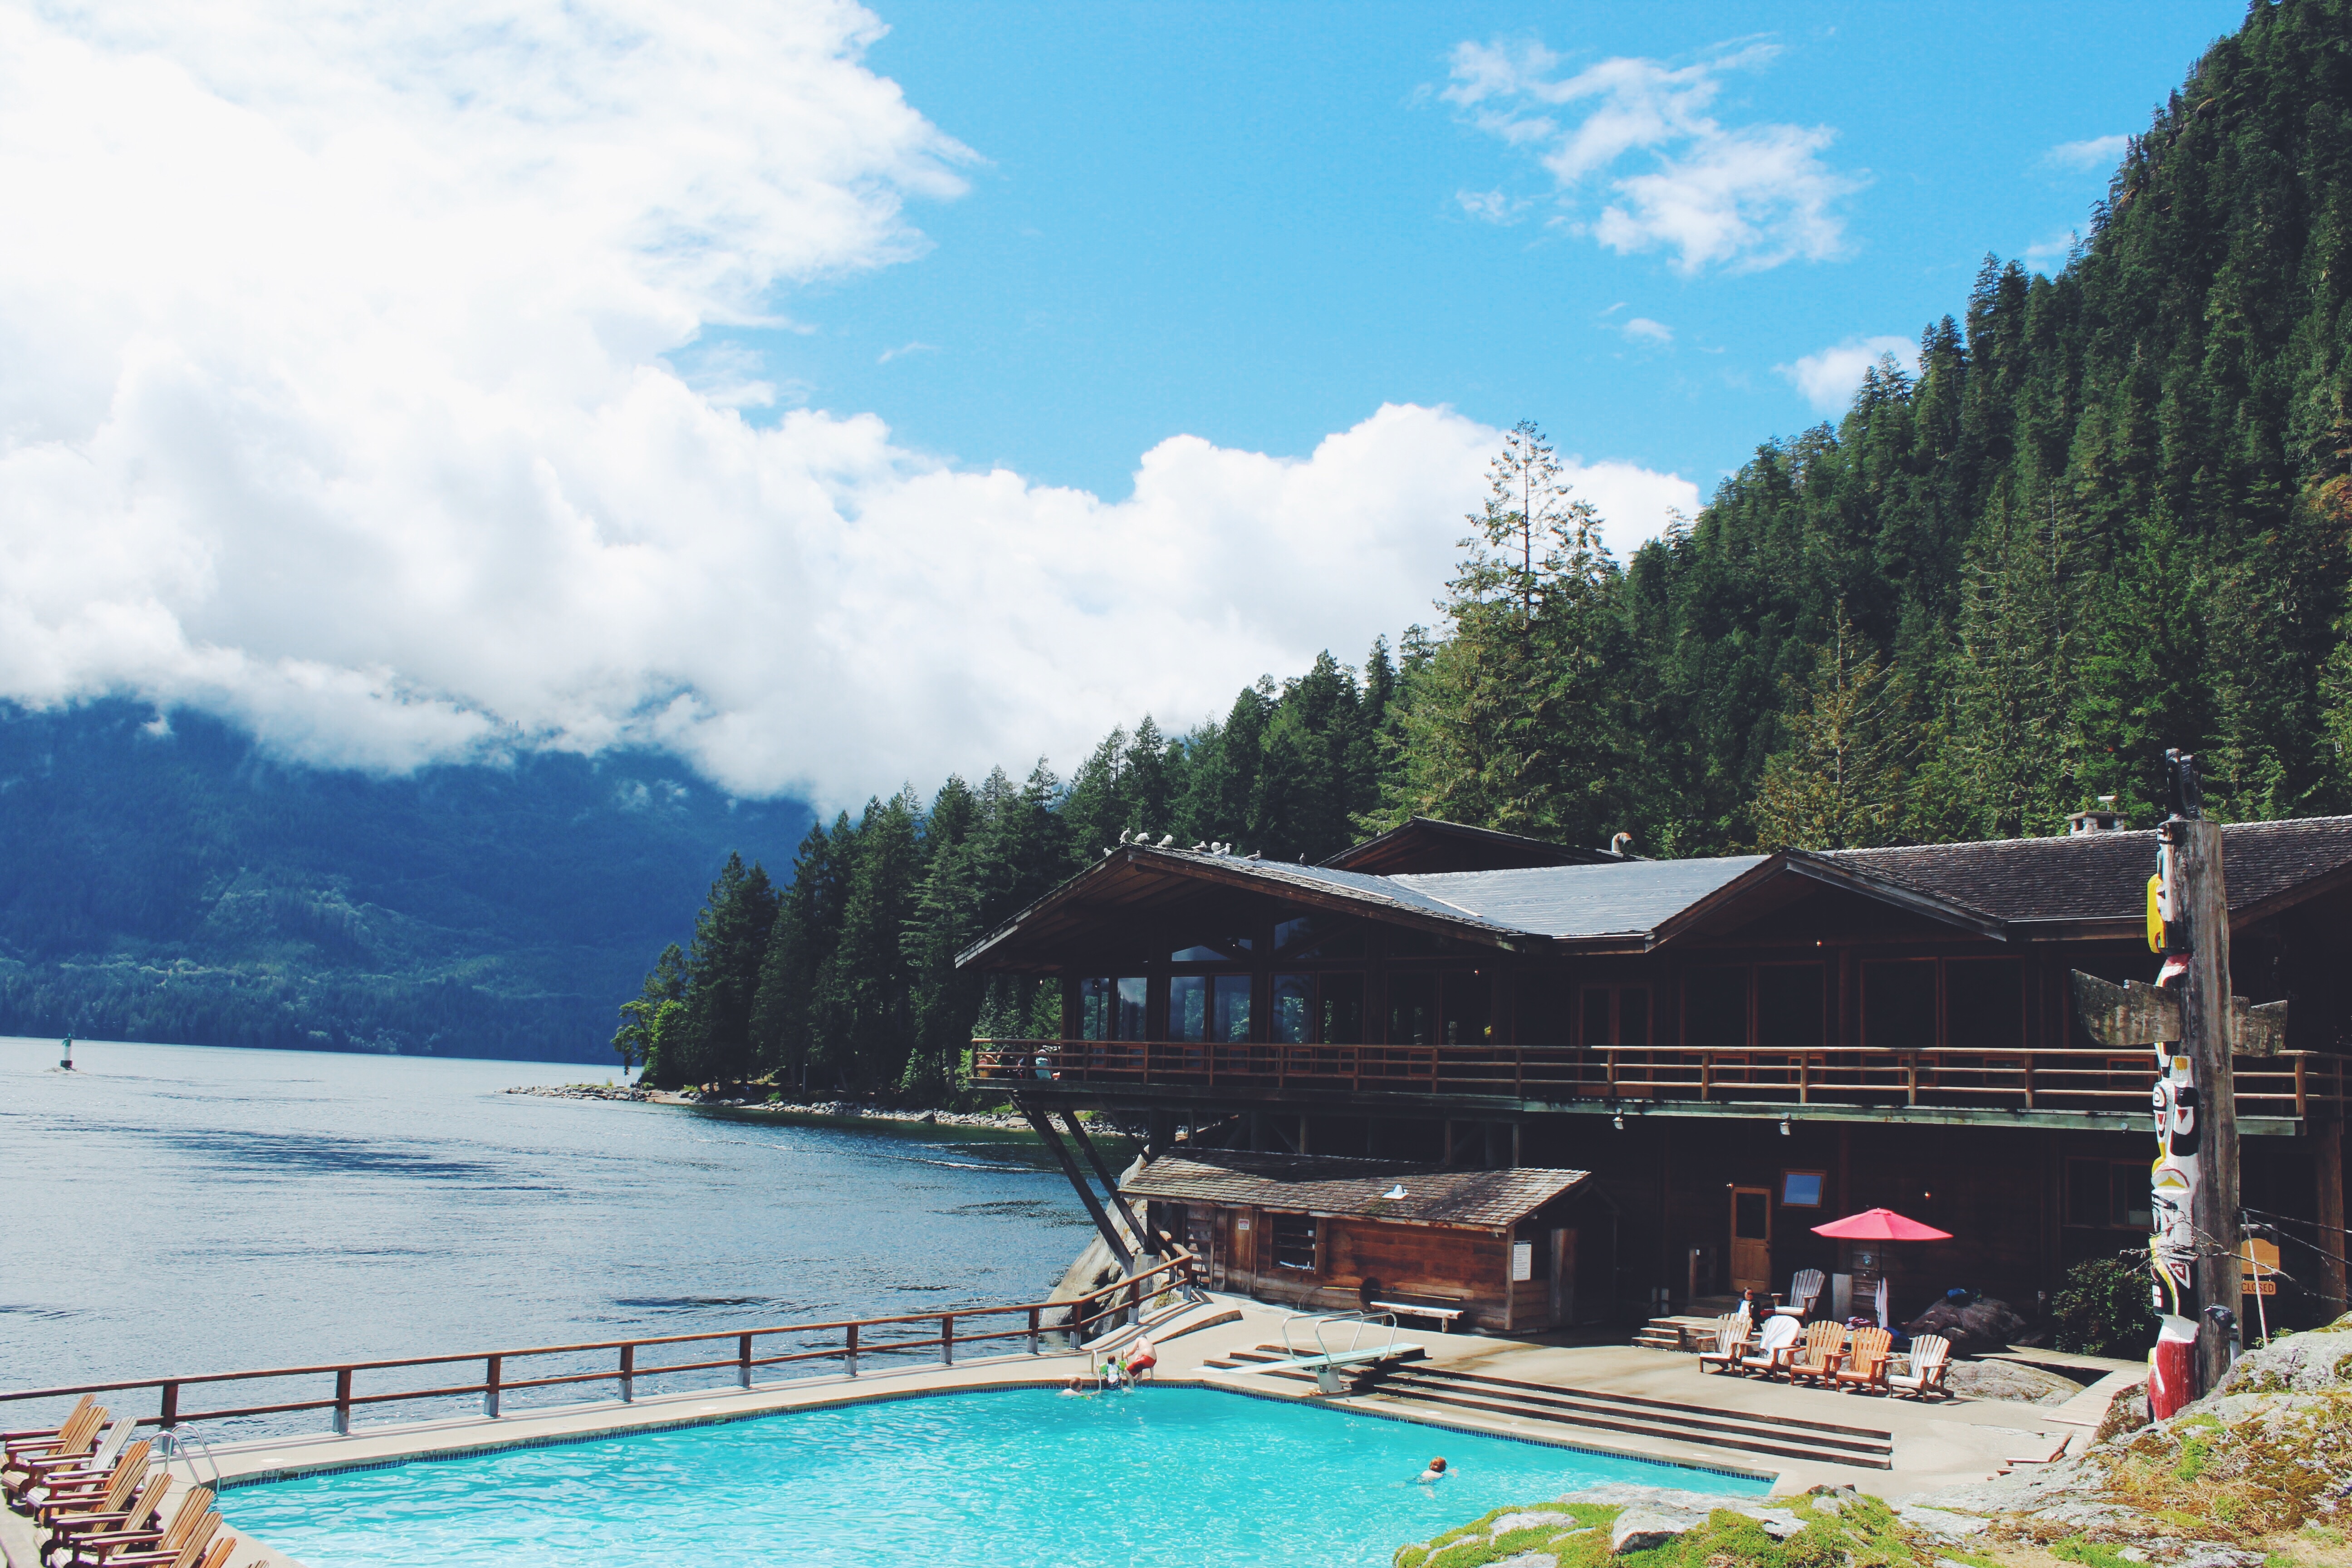
sea, lake, vacation, swimming pool, lagoon, bay, tourism, resort, caribbean